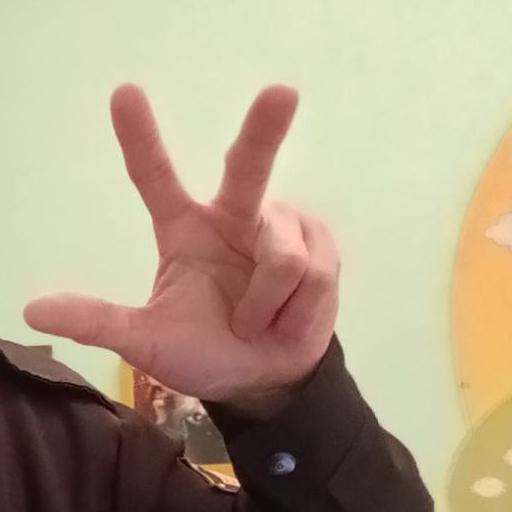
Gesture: three2